A Chinese–English Dictionary

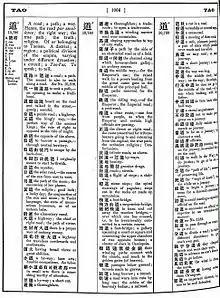
Sample page from Giles' "A Chinese–English Dictionary"

Herbert Giles served as a British consular officer in late Qing dynasty China until from 1867 to 1892. After his return to England, he was appointed the second professor of Chinese at the University of Cambridge, in succession to Thomas Francis Wade. They are renowned for developing what was later called the Wade–Giles romanization system of Chinese, which Giles' "A Chinese–English Dictionary" firmly established as the standard in the Western world until the 1958 official international pinyin system.